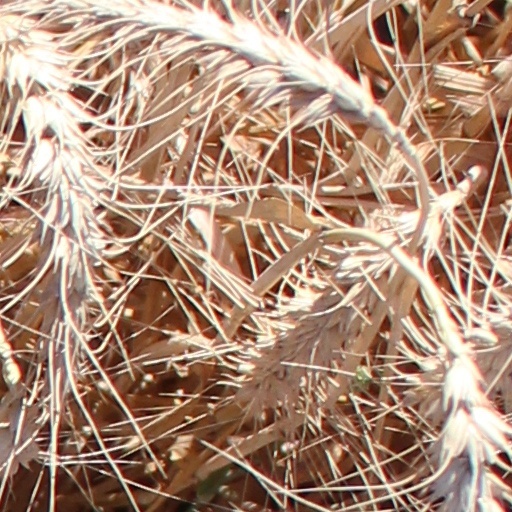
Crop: wheat